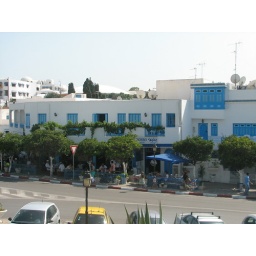
All buildings in Sidi Bou Said are white with blue doors and trim